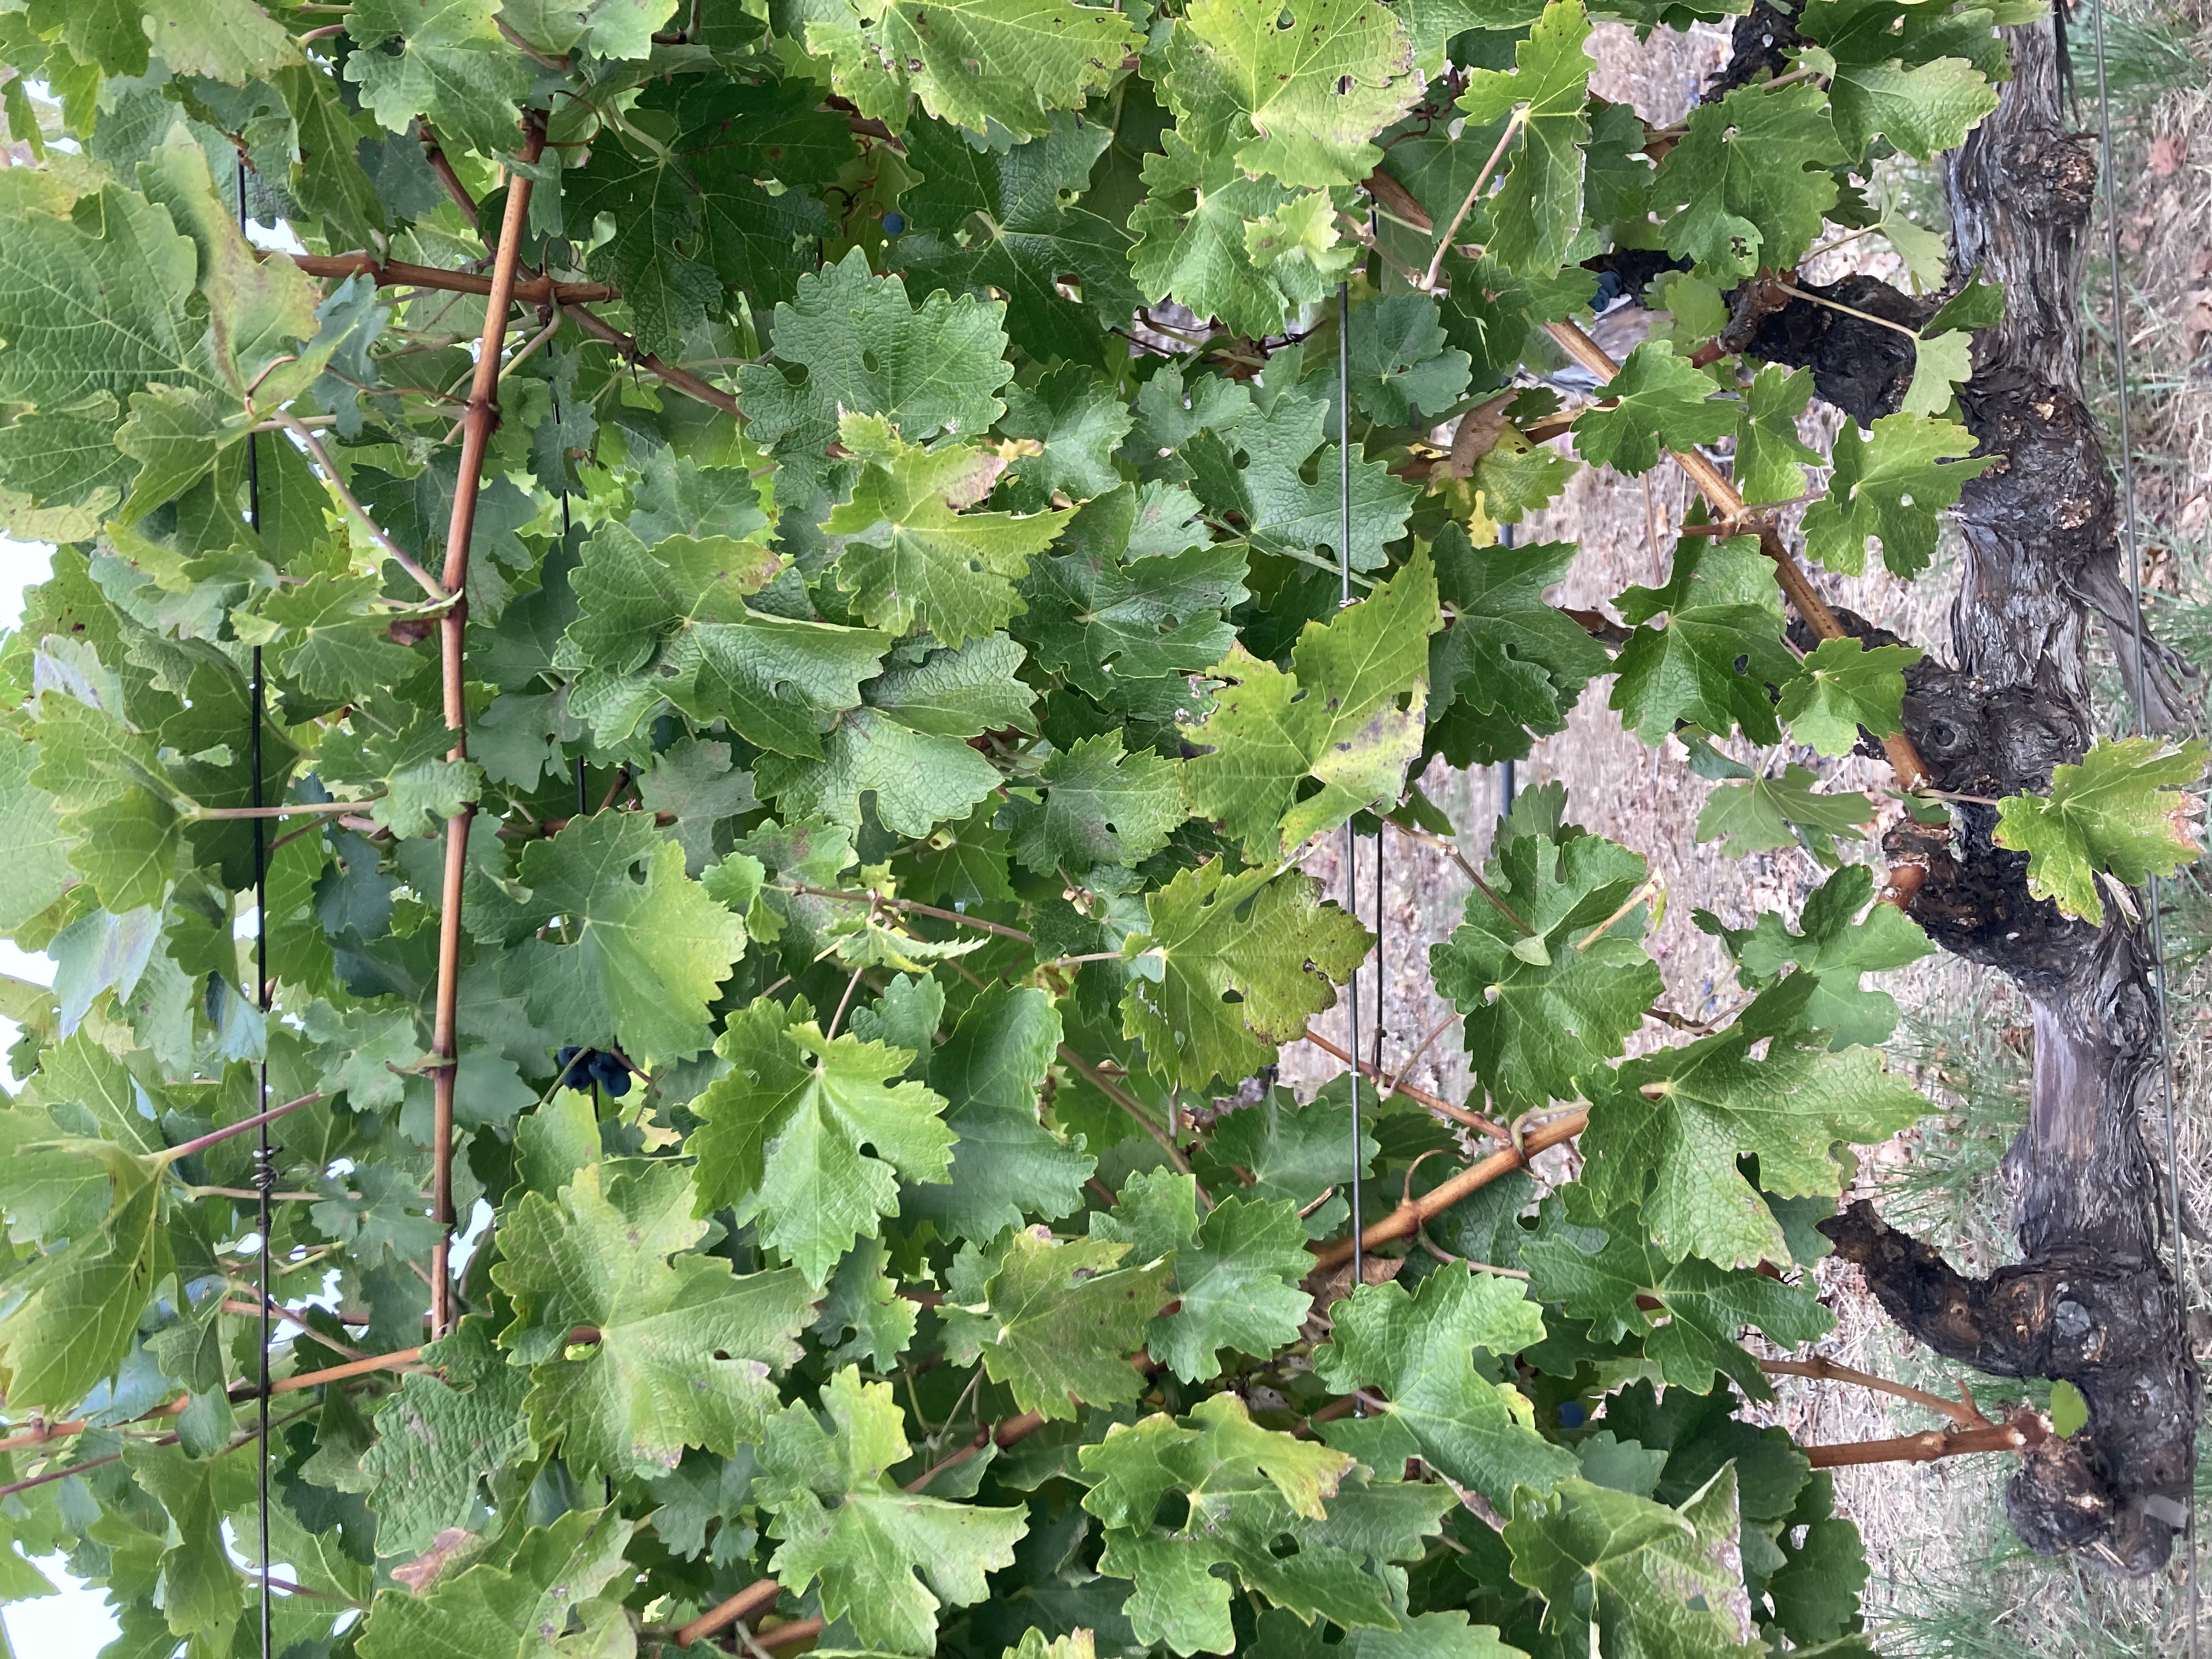
Label: No Virus